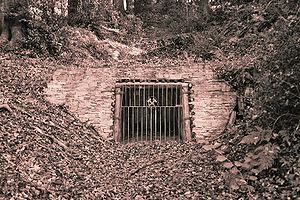
Stoll
Indgangen til en stoll i Ruhr i Tyskland
En stoll er en horisontal eller svagt skrånende minegang med åbning ud i dagslyset. Stoller tjener primært som forbindelse mellem jordoverfladen og underjordiske minegange. Denne forbindelse lettede arbejdet med at fragte malm og dræne minen.